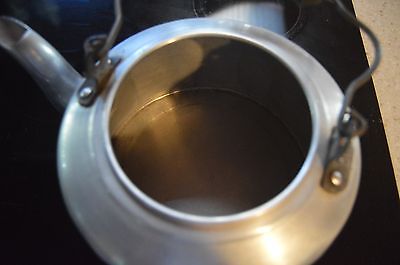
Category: kettle